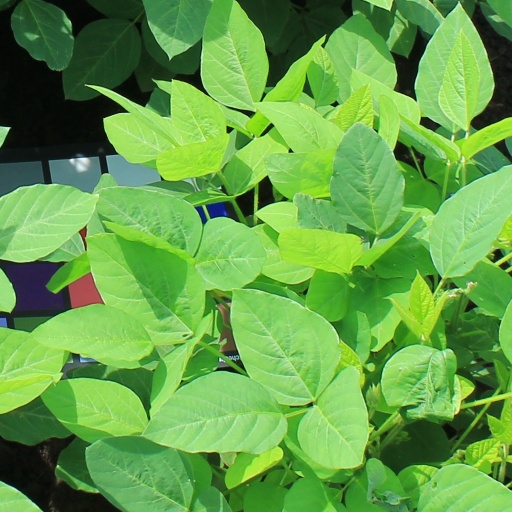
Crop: soybean